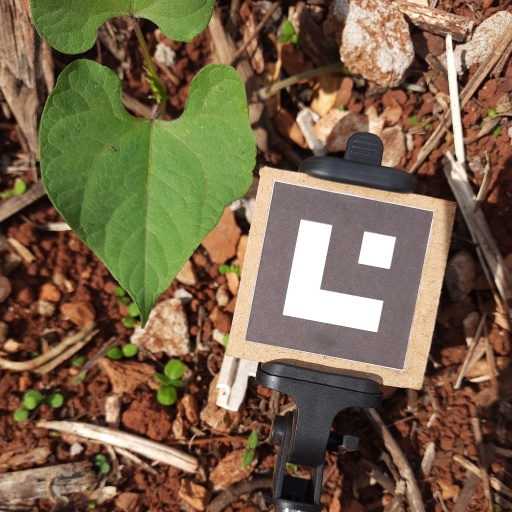
Observations: flat surface, no eating holes, under sunlight